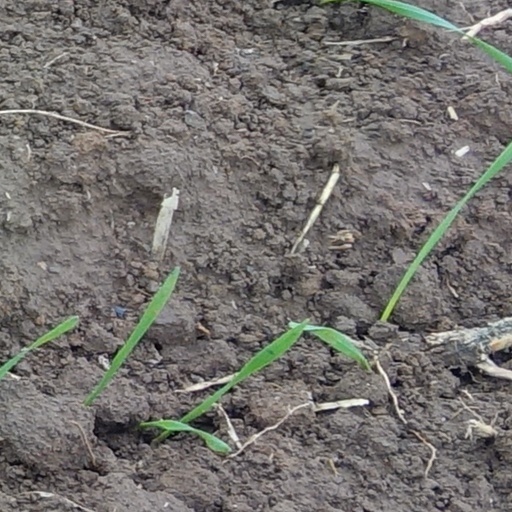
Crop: wheat